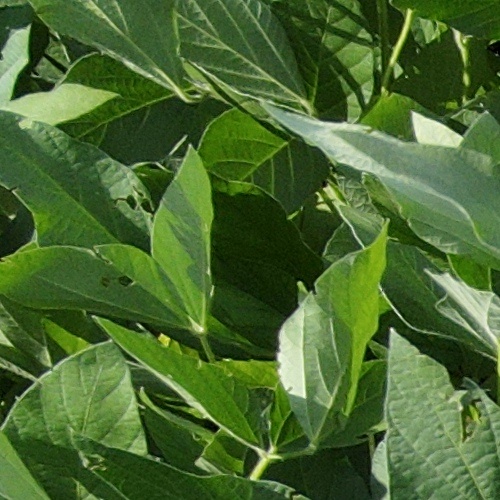
Label: Caterpillar